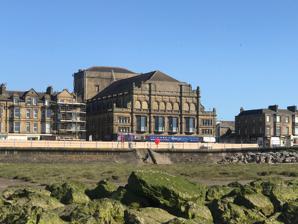
Building: Alhambra Theatre, Morecambe
Country: United Kingdom
Year built: 1901
Former theatre and cinema in Morecambe, England Alhambra Theatre, Morecambe Alhambra Theatre viewed from Morecambe Bay Address Marine Road West Morecambe England Coordinates 54°03′58″N 2°52′49″W / 54.06622°N 2.88036°W / 54.06622; -2.88036 Owner Ian Bond Type Professional Theatre Capacity 1,100 Current use Theatre Construction Opened 1901 ; 124 years ago ( 1901 ) Years active 1901–present Architect Herbert Howarth Website morecambe .me The Alhambra is a theatre situated on the West End promenade in the English seaside resort of Morecambe , Lancashire . Opened in 1901 as the Alhambra Palace, it took its name, though not its style, from the famous Moorish original in Granada , Spain . The building was in continuous use, with a range of entertainment and social uses, until 1970 when a fire gutted the interior. Following extensive refurbishment the theatre reopened in 1973 as The Inn on the Bay before renaming itself The Carleton Club, becoming a major events venue and one of the great Northern soul dance clubs. After closing in 2016, it reopened it the same year as a multi-purpose venue with capacity up to 1,100.  The theatre was the location where Laurence Olivier shot his iconic 1960 film version of John Osborne ’s The Entertainer . History The Alhambra is the most significant surviving example of Morecambe's West End heritage. Though diminished after the fire of 1970 by the loss of its elaborate Dutch gable and distinctive sun-burner turret, the edifice still dominates and enhances an elegant Victorian curve of promenade. It was built on the site of the old West End Market, which was demolished for this purpose, and the ground floor of the new building was designed as a replacement covered market space. Only the original market sign survived, moved to the back of the building above the new market’s rear entrance. Although postcards with exterior views of the Alhambra Palace are plentiful, there are very few images of its interior. Fortunately, the national press published detailed descriptions at the time. From conception and design to financing and management the Alhambra Palace, which opened on April 4, 1901, was entirely a local effort, conceived by developers John Gardner and John Scott and young architect Herbert Howarth, all of whom lived nearby. John Edmondson was the experienced local building contractor who also installed the electric lighting in the theatre. He was also responsible for most of Morecambe’s great buildings, including the surviving 1900 Park Hotel up Regent Road from the Alhambra. For the first few years of their existence, Gardner managed the Alhambra and the Park Hotel, both integral to the partners’ redevelopment of the West End's 1877 Summer Gardens whose 30 acres, including a massive pavilion, had proved unprofitable and located too far from the sea. They built the Park Hotel, Regent Park and surrounding houses on that site and linked them with the then ultra-modern Alhambra Palace on its prime seafront location. Theatre for the West End Topping a special variety bill, Chung Ling Soo , destined to be hailed as one of the world's greatest magicians, topped the Alhambra opening night after the 1901 opening ceremony. Opposite the Alhambra stood the West End Pier with a theatre at the end. However, this burnt down in 1917 and the pier itself was demolished in 1978 after extensive storm damage. For most of the 20th century, the theatre featured refreshment bars and a popular restaurant. In addition, the Alhambra managers spotlit what was in vogue – variety, films, and summer shows – without losing its reputation as a home for amateur, social, and community needs. The ground floor of the theatre was designed to be used for retail purposes and when it first opened comprised a market, shops, restaurant, and photographer. By 1910 the venue was also licensed as a cinema and regularly screened films in between live theatre and variety revues. In the 1920s it became the Astoria Super Cinema but continued to host other events. It closed as a cinema during World War II when it was requisitioned for use in the war effort, and reopened in 1946. The venue was closed in 1970, when a projector caught fire in the upper tiers and the entire wood structure of the interior collapsed, although the flames did not spread to the large space of fly tower. The walls and main structure were unaffected by the internal damage, and so, after basic remodelling inside (the suspended ceilings still conceal a cavernous balcony and roof space above), it reopened as the Carleton Club, a huge 'black box' with multi-bars suited to dance and social events. Various restaurants also occupied the front part of the original theatre floor, where ceiling to floor bay windows directly look out on Morecambe Bay. The club's fortunes faded at exactly the same time that Morecambe's West End became a particular area of major social deprivation as a result of the whole resort's economy collapsing in the 1980s and 1990s. Along with other large buildings in the town such as the iconic Midland Hotel and top leisure park Frontierland at the edge of the West End, the Carleton/Alhambra fell into disuse with only a handful of events put on per year, and it finally closed in 2016. The Alhambra today The same year, the building was rescued by local developer Ian Bond who reopened it as an entertainment, conference and community-purpose venue. He also brought new tenants to the shops at street level (the central market space was already occupied by the region's largest angling store, Gerry's Fishing). The venue is currently run by volunteers who are part of the wave of local networks focused on turning around the town's fortunes since the 2000s. In 2019, the charitable company Morecambe Alhambra Theatre Trust was created to formally run the venue along with the established Friends of the Alhambra. Renaming itself the Alhambra once more, the theatre has designed its multi-community purpose to complement the other nearby renovations or developments along the seafront: the Midland Hotel , the new Promenade wave deflection wall (2019), the similarly renovated Morecambe Winter Gardens theatre, and the planned £80 million Eden Project North by the Midland. Since 2016, a growing number of cultural events central to the North West of England have found a base at the Alhambra, including Morecambe Punk Festival , steam punk festival A Splendid Day Out and goth club nights Corrosion. The Other National Theatre and the UK Centre of the International Theatre Institute are based at the Alhambra. Morecambe Fringe launched there in 2017 and Hawkwind ’s space rock festival Hawkeaster took over the entire venue in 2018. References